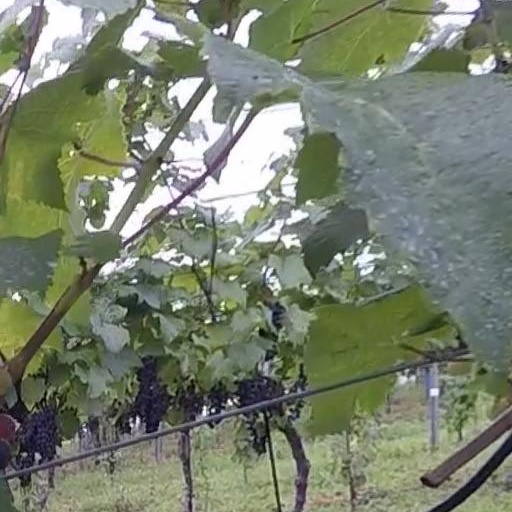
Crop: grape